Letham Grange estate

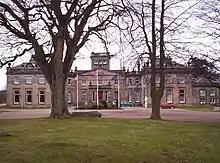
Letham Grange Hotel in 2006

Letham Grange is a mansion and estate situated north of Arbroath, in Angus, Scotland. The mansion itself is category B listed.